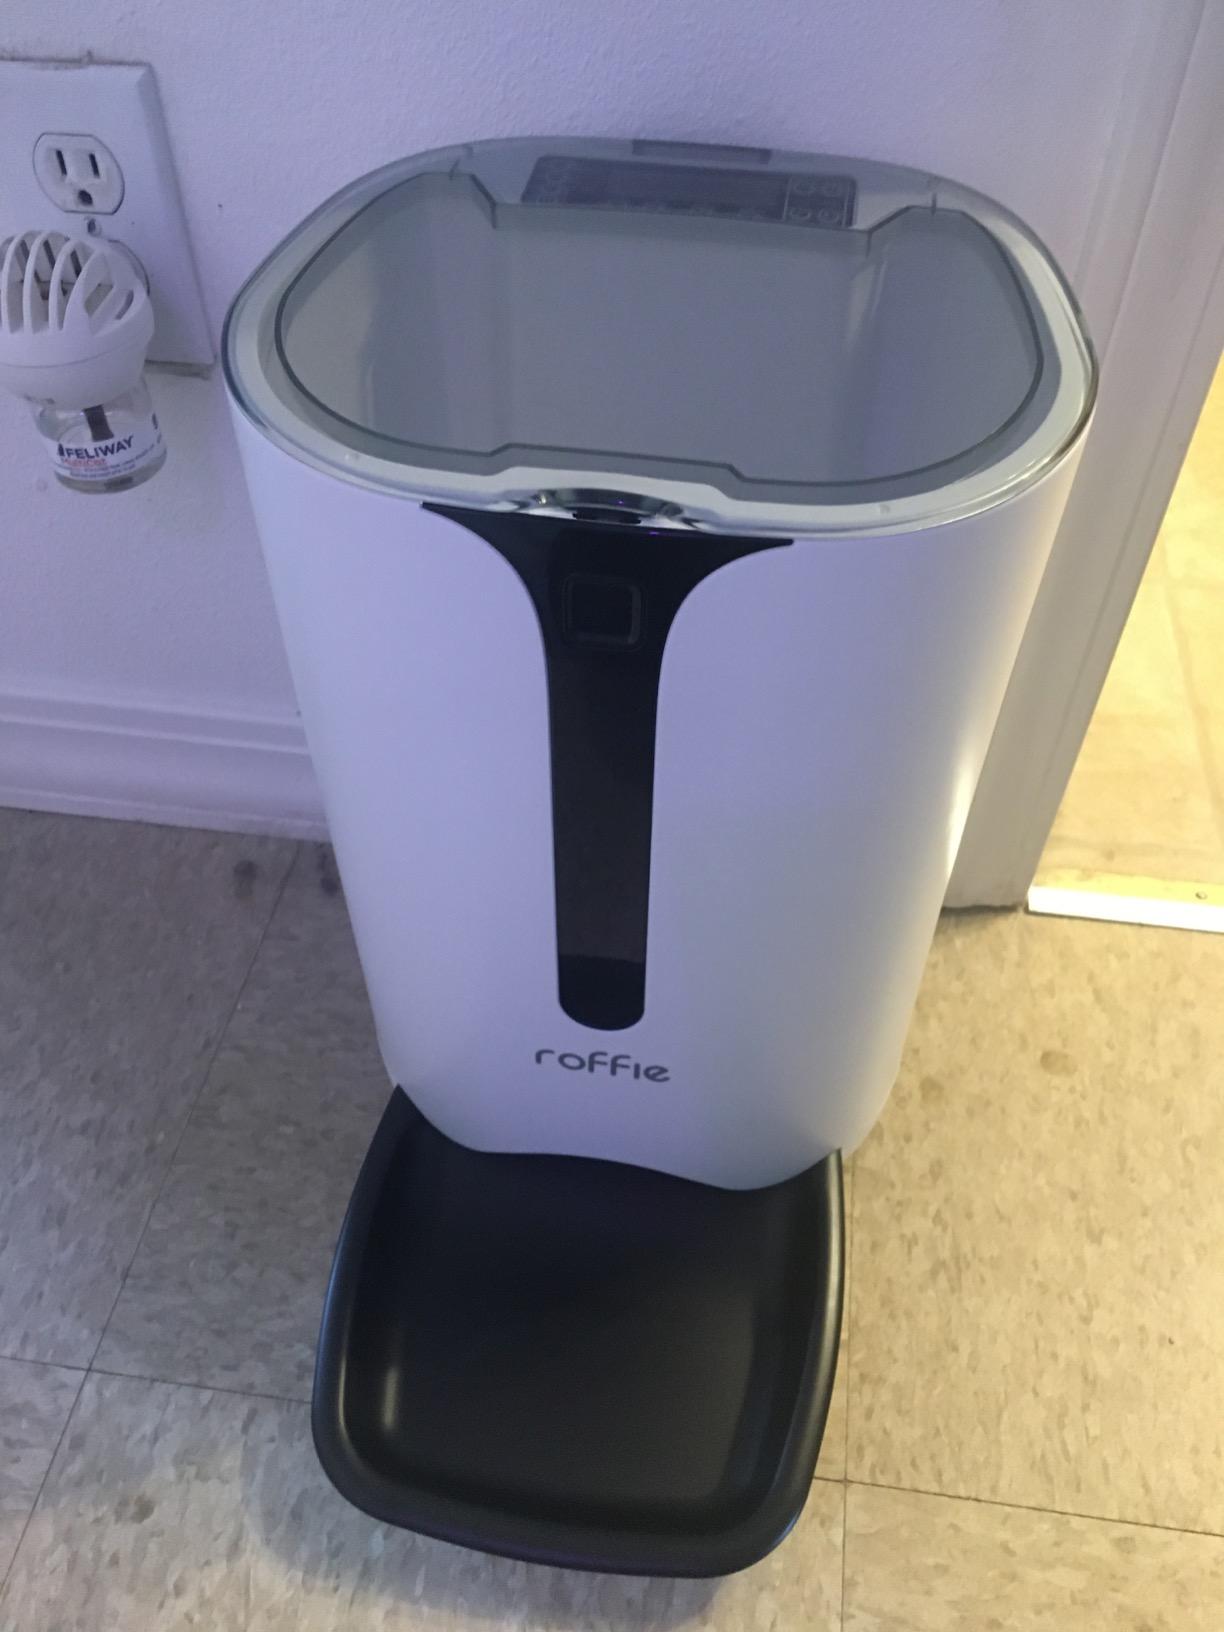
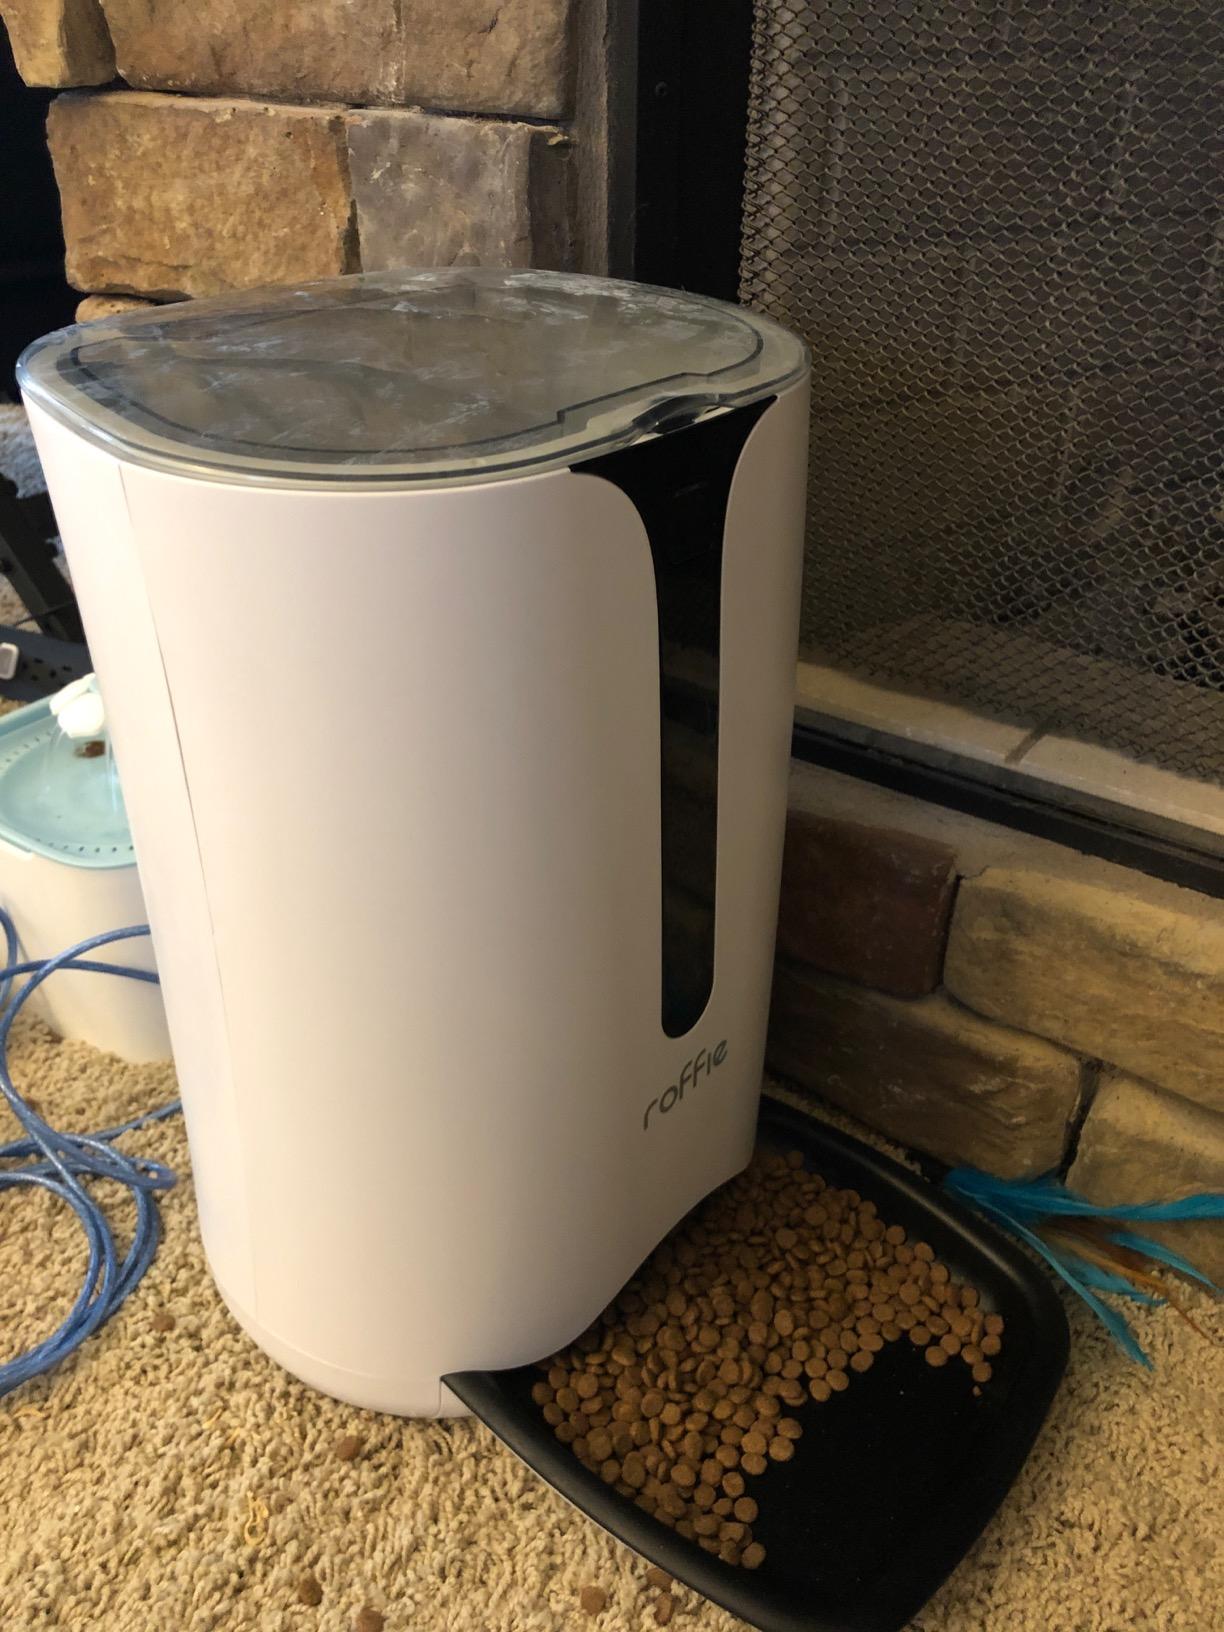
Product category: items_feeder
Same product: yes